Richard Garnett (philologist)

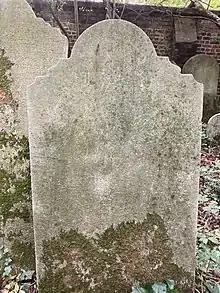
Grave of Richard Garnett in Highgate Cemetery

Garnett was born at Otley in Yorkshire on 25 July 1789, the eldest son of a paper manufacturer, William Garnett. He was educated at Otley grammar school, and afterwards learned French and Italian from an Italian gentleman named Facio, it being intended to place him in a mercantile house. This design was abandoned, and he remained at home, assisting his father in his manufactory, and teaching himself German, that he might be able to read a book on birds in that language. In 1811, convinced that trade was not his vocation, he became assistant-master in the school of the Rev. Evelyn Falkner at Southwell, Nottinghamshire, devoting his leisure hours to preparing himself for the church. Within two years he had taught himself sufficient Latin, Greek, and divinity to obtain ordination from the Archbishop of York, whose chaplain pronounced him the best prepared candidate he had ever examined. After a brief settlement in Yorkshire he became curate at Blackburn and assistant-master of the grammar school, and continued there for several years, engaged in incessant study and research.